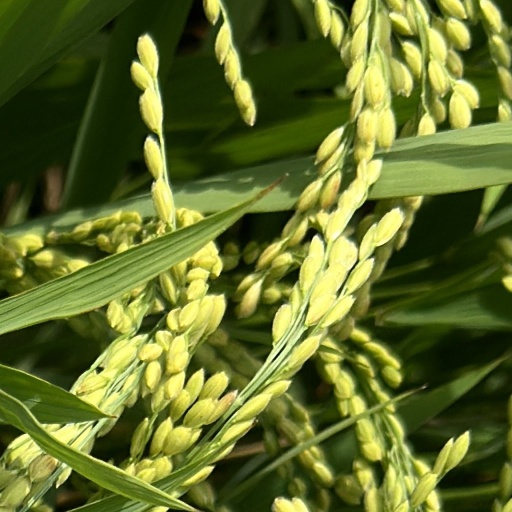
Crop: rice